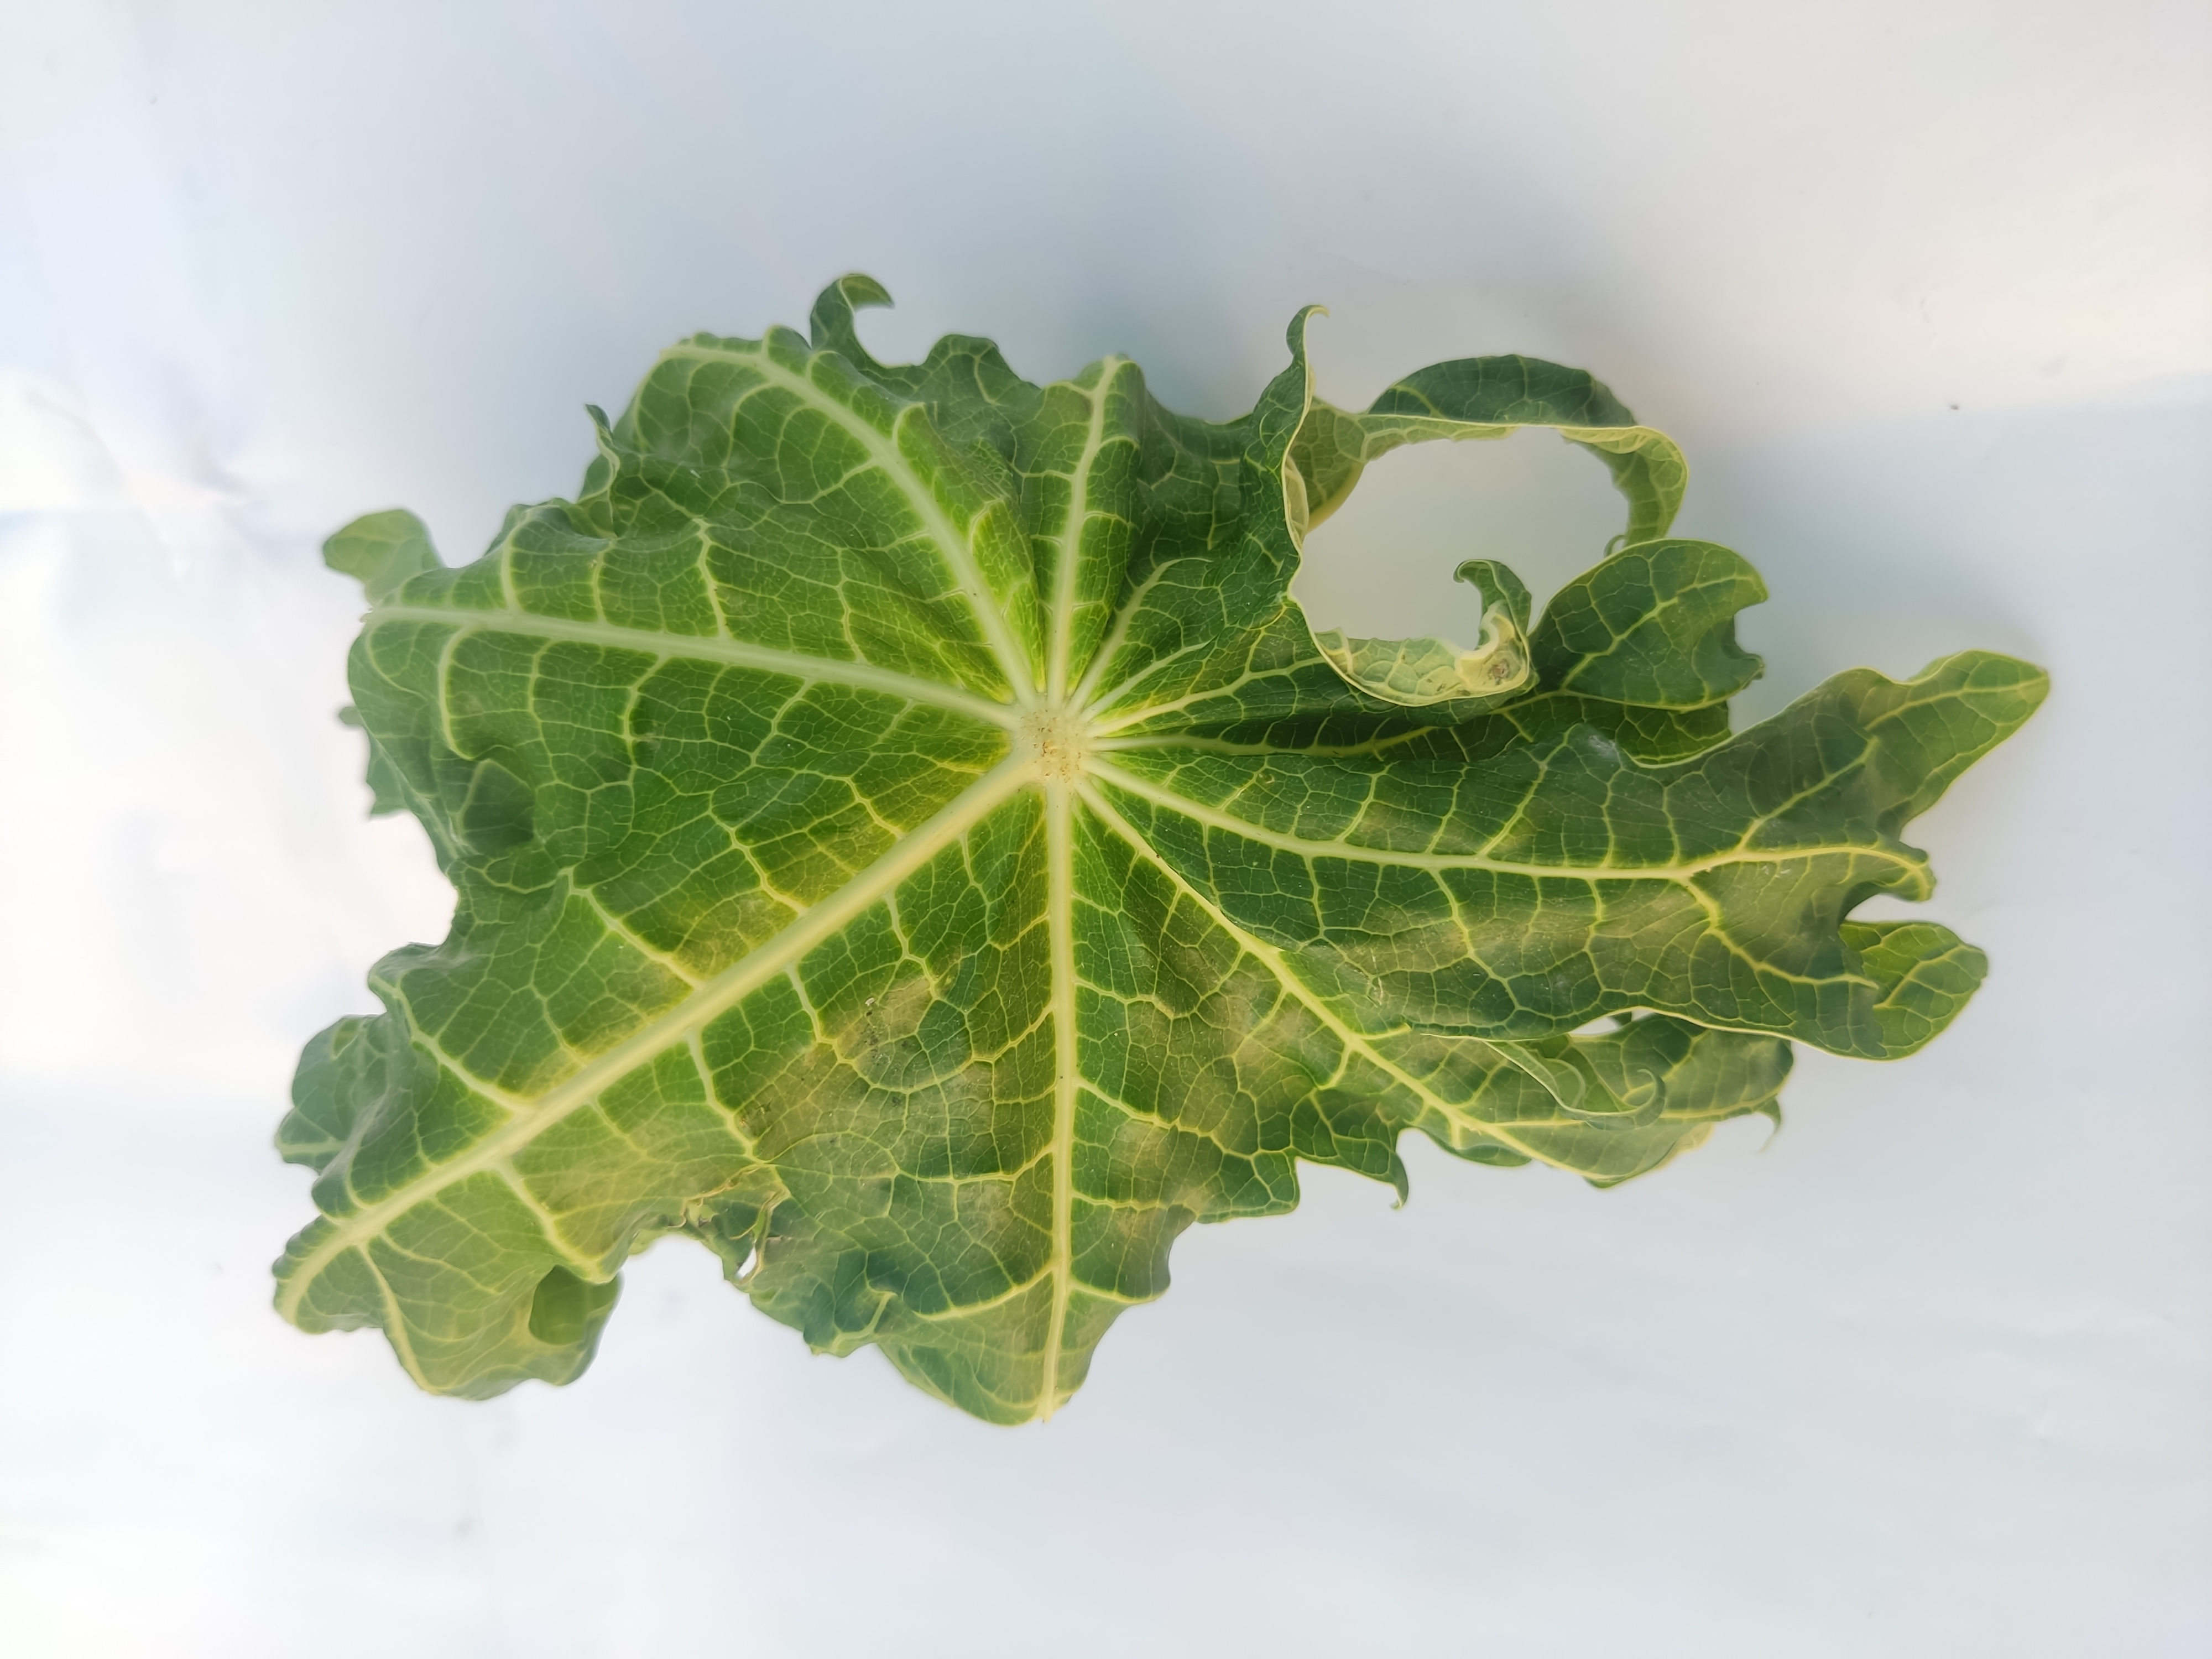
Label: Leaf Curl